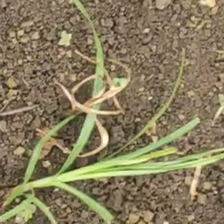
Weed species: Digitaria_SP_(Digitaria Sanguinalis )